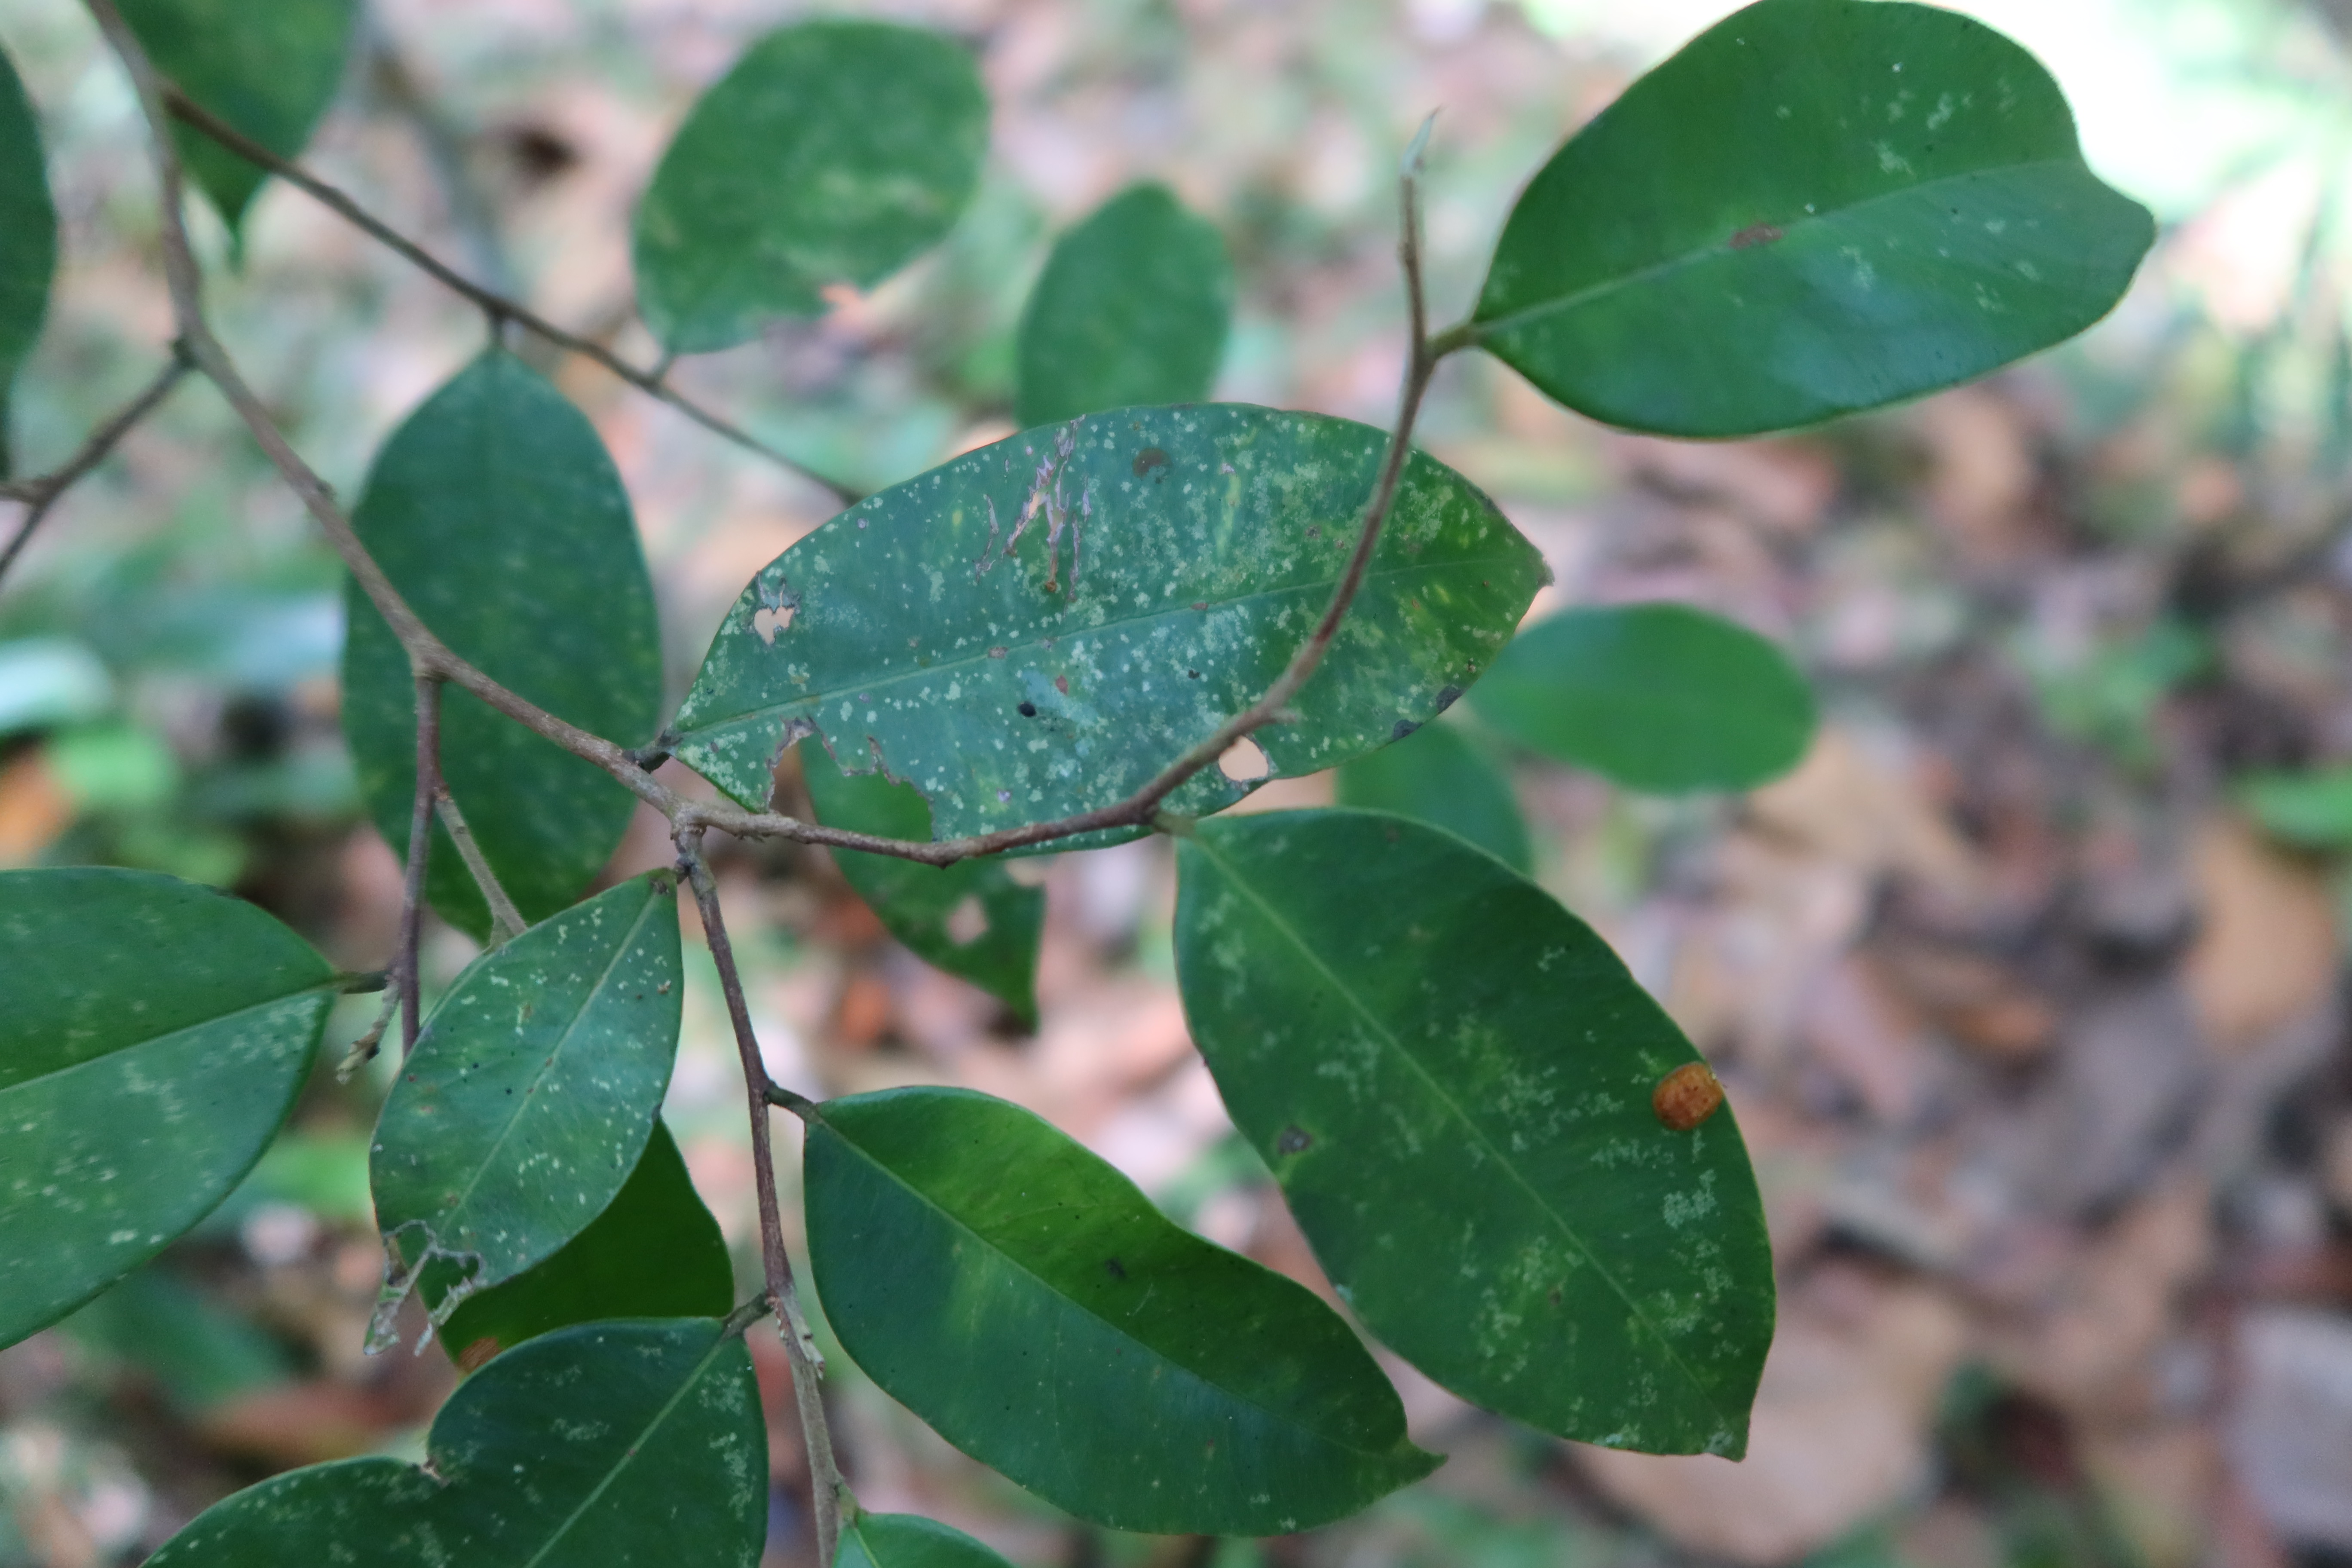
Label: Downy mildew